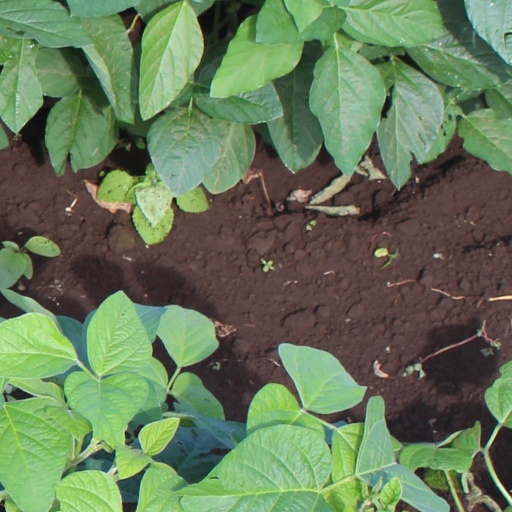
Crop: soybean